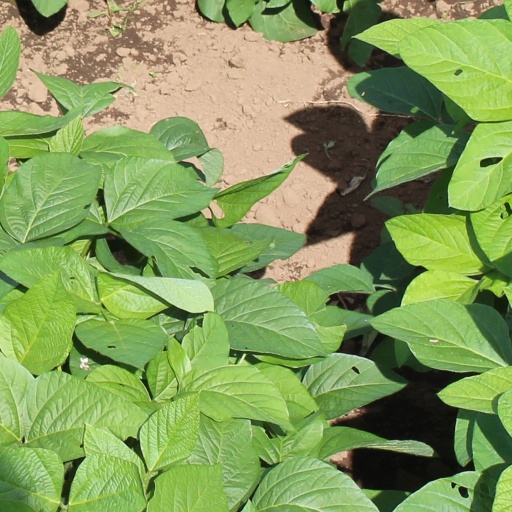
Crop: soybean